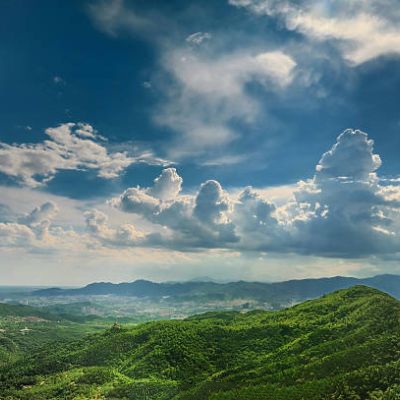
Cloud type: Stratus (St)